Amauri Ribeiro

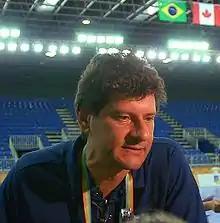
Amauri Ribeiro in 2007

Amauri Ribeiro (born January 23, 1959), known as Amauri, is a Brazilian former volleyball player who competed at the 1980, 1984, 1988, and the 1992 Summer Olympics.